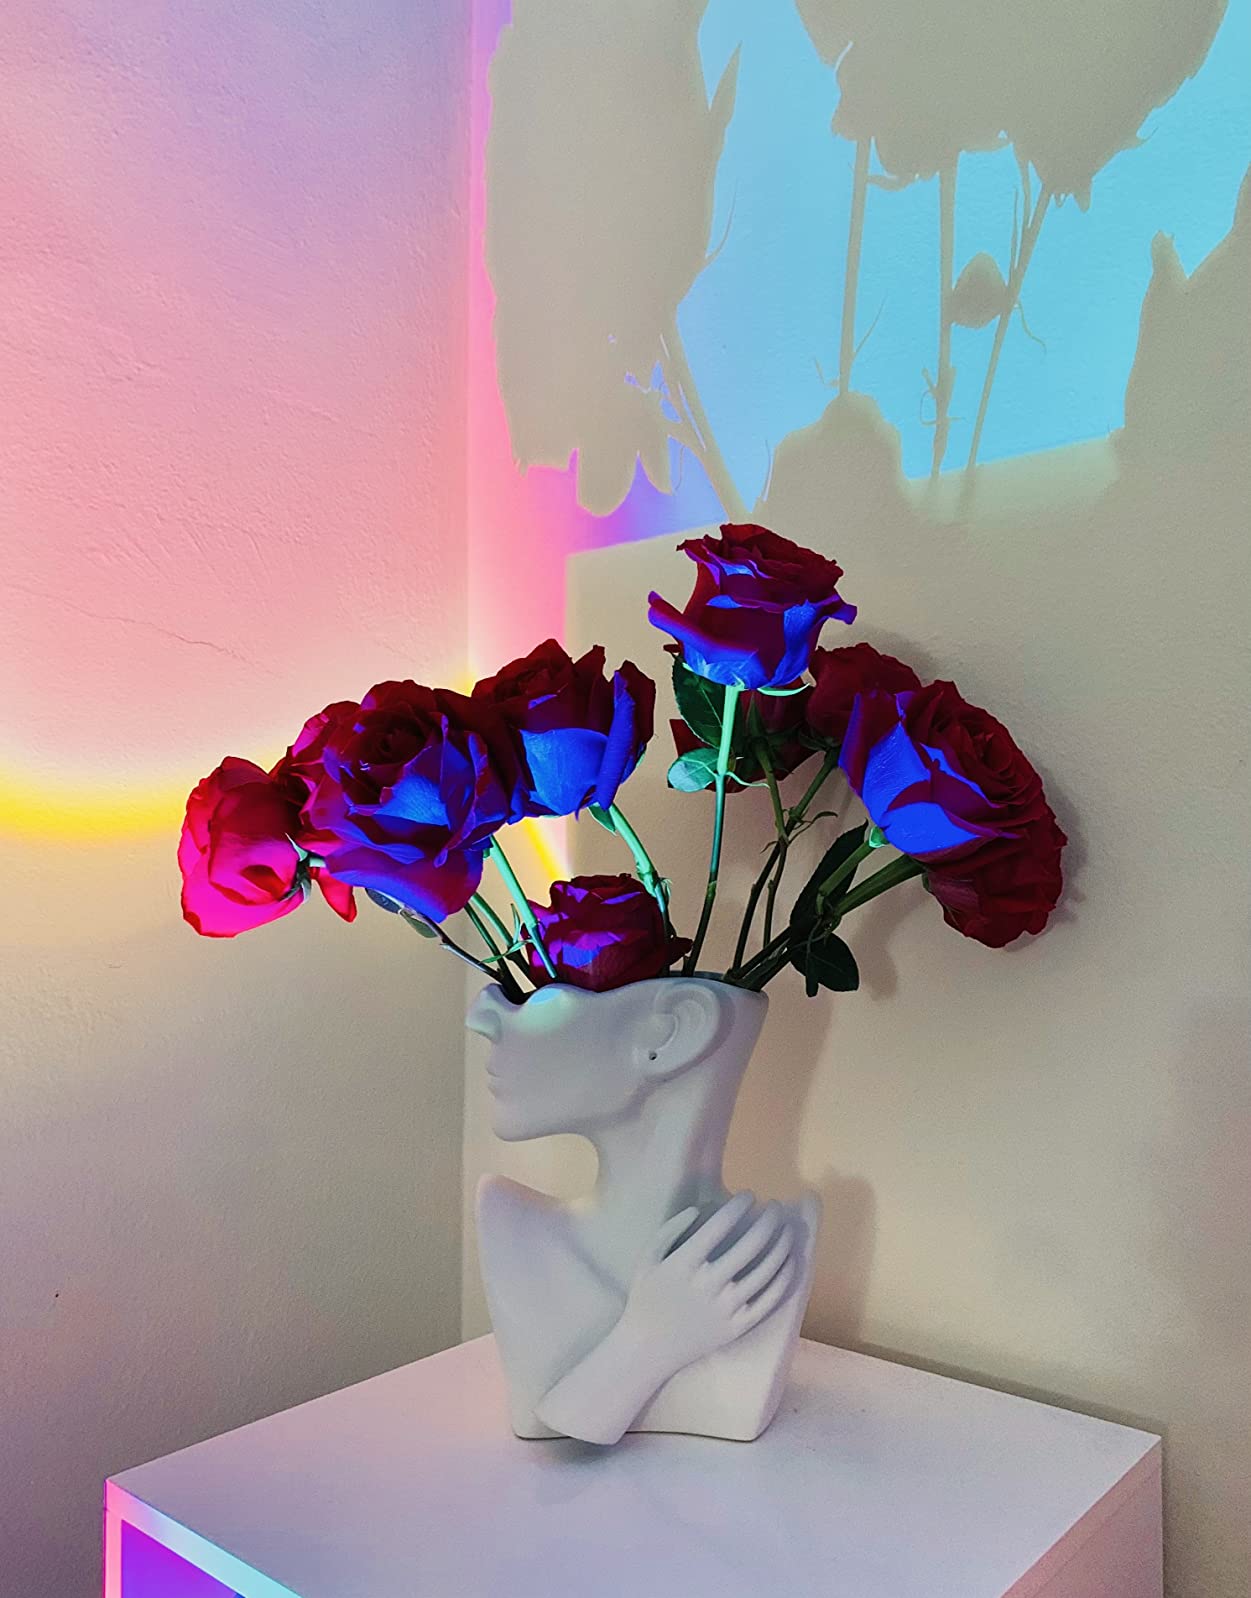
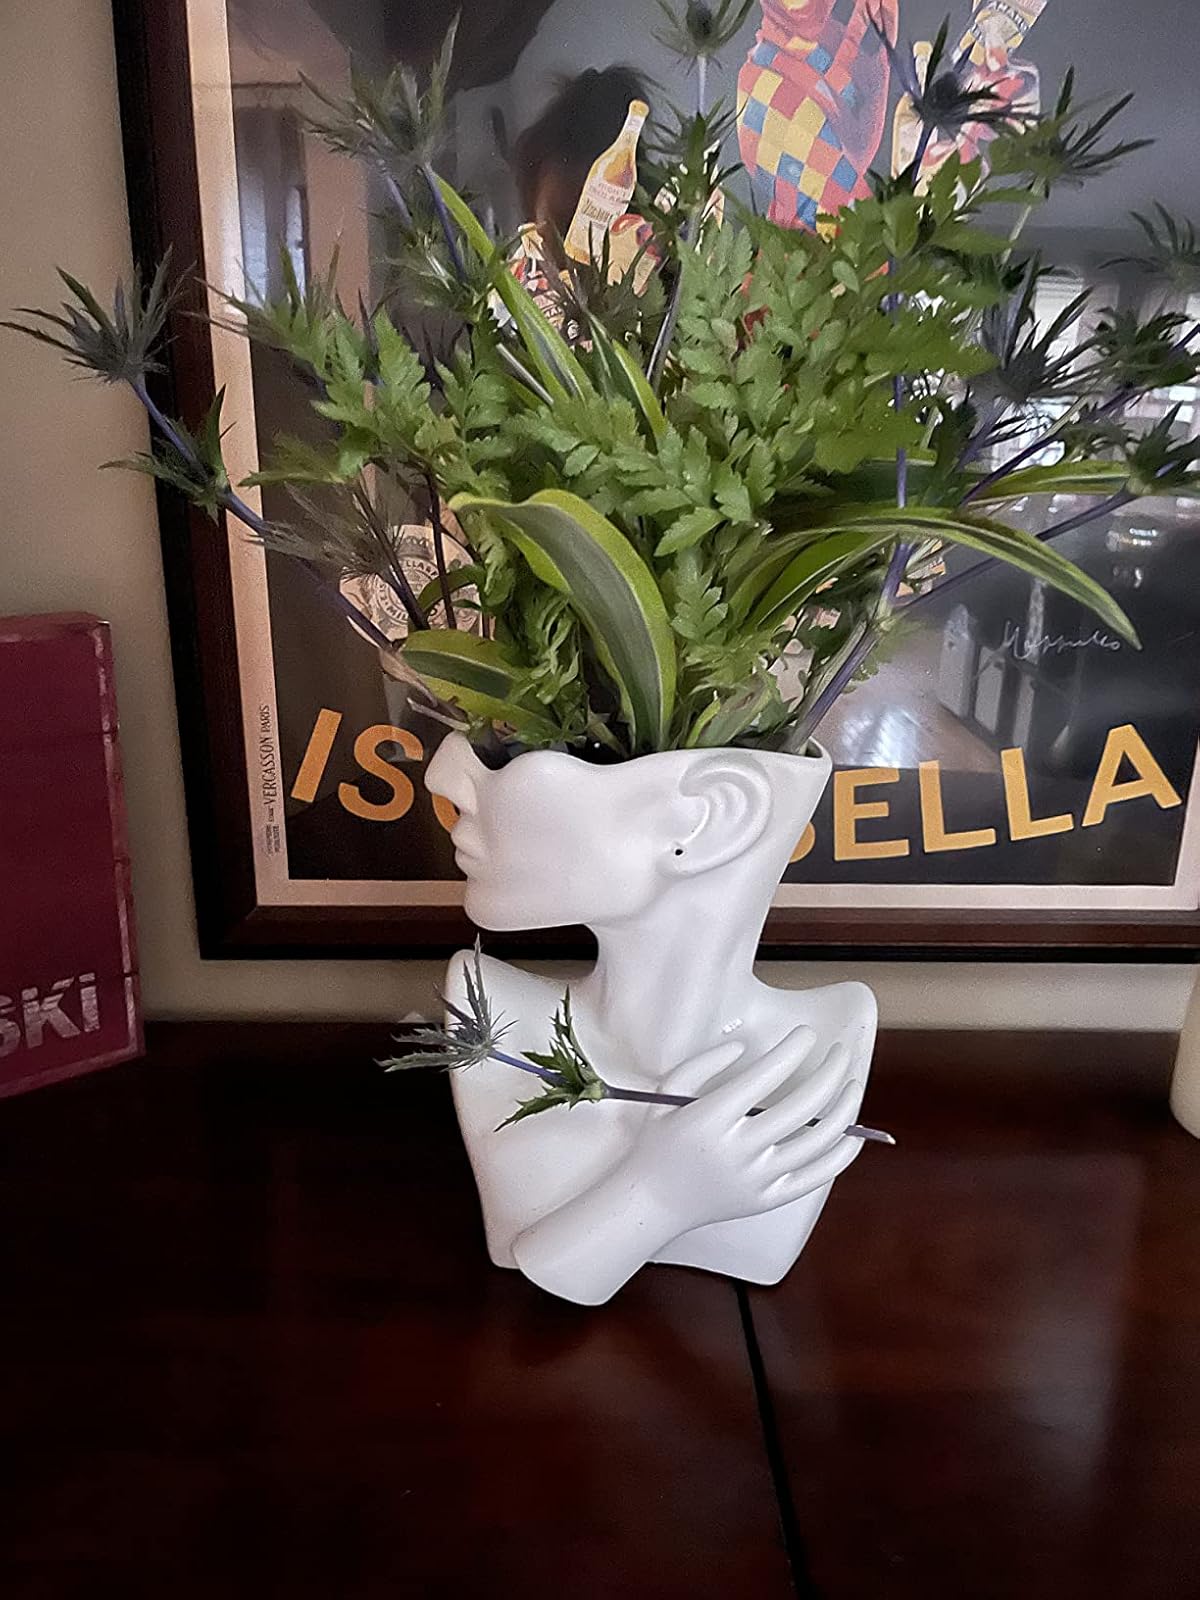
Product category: vase
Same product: yes